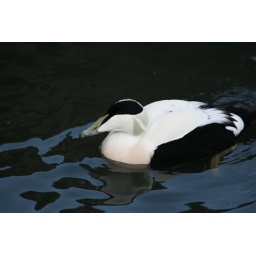
Adult male with green nape patches. Watch it, or you'll end up in a quilt.